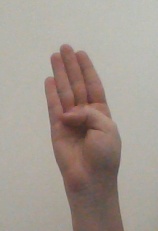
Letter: kaaf